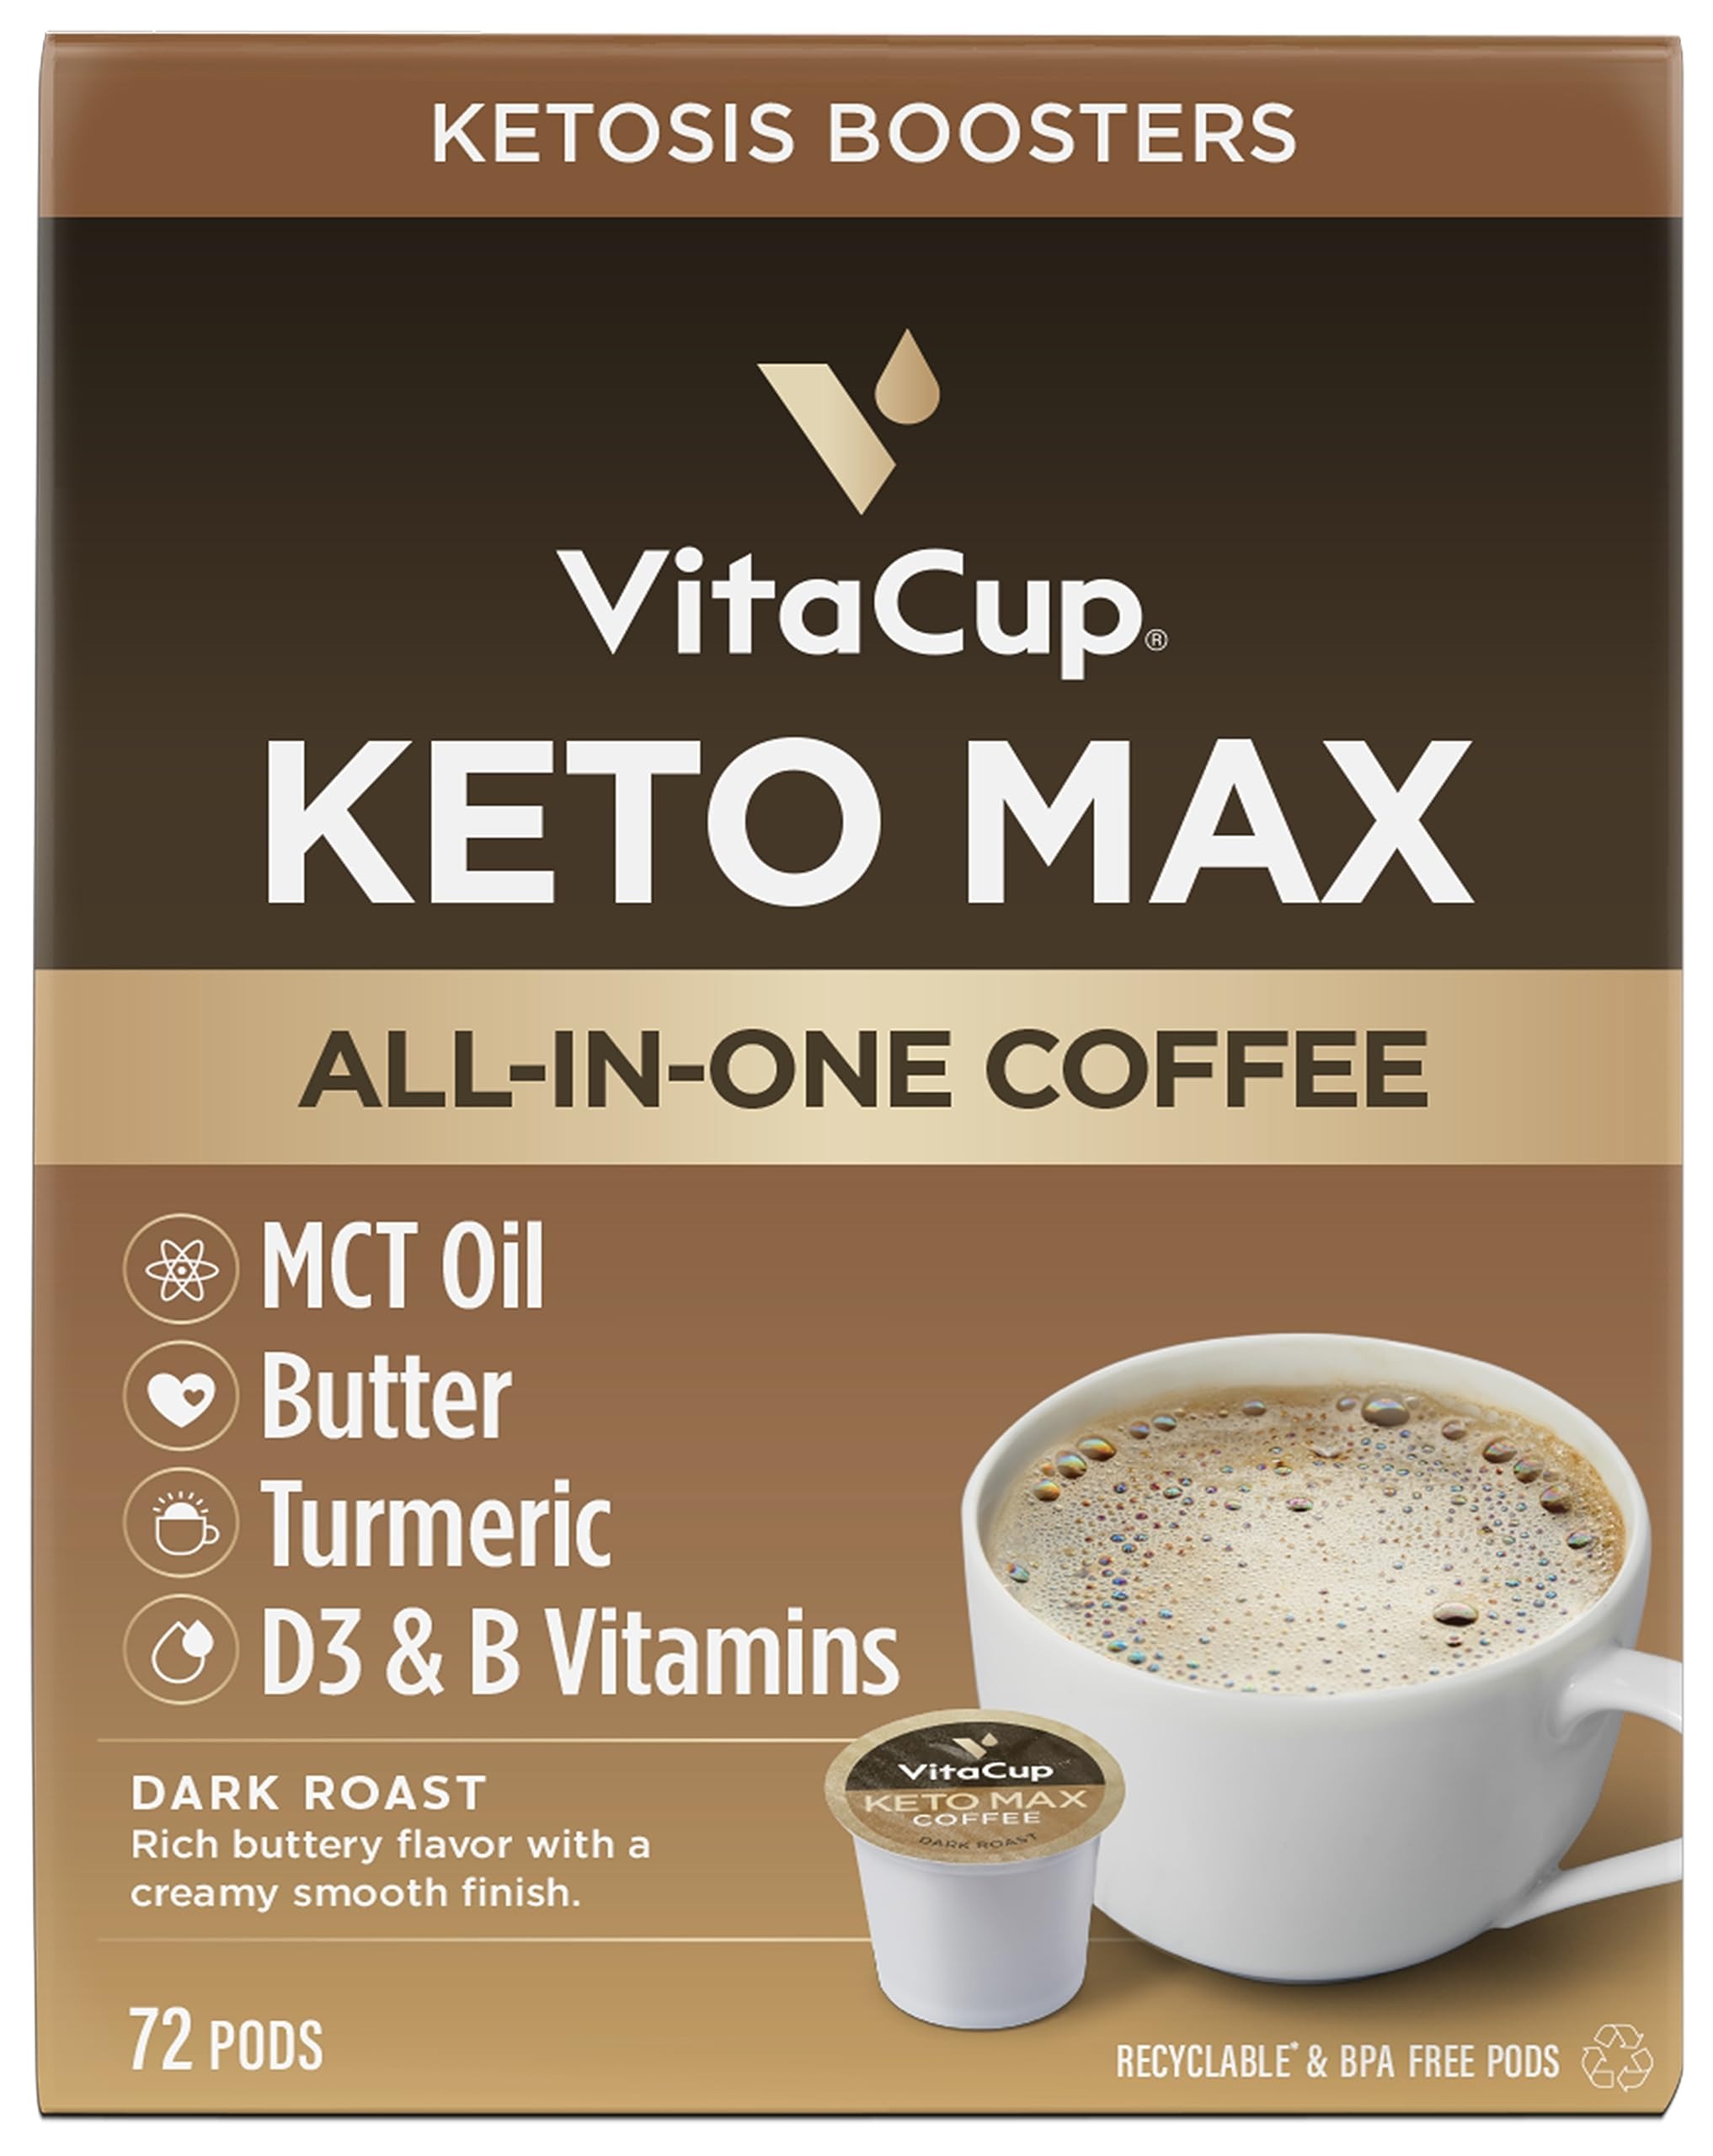
Item Name: VitaCup Keto Max Dark Roast Coffee Pods, Ketosis & Energy, Butter, MCT Oil, Turmeric, B Vitamins, D3, All-In-One Keto Recyclable Single Serve Pod Compatible w/Keurig K-Cup Brewers,72 Ct
Bullet Point 1: ALL IN ONE KETO: Don’t waste time and money buying individual ingredients to make your keto coffee. KetoMax takes the work out of it for you with butter + coconut MCT oil + vitamins, in a ready to drink formula.
Bullet Point 2: DARK ROAST COFFEE: Sip on premium 100% Arabica beans from Chiapas, Mexico for a super clean energy boost. We put in the hard work so your coffee can work hard for you.
Bullet Point 3: DIETITIAN FORMULATED: Each VitaCup blend is dietitian-formulated and packed with the nutrients your body needs to function at its best. KetoMax is made with functional ingredients and is free from gluten & soy!
Bullet Point 4: DAILY DOSE OF VITAMINS: Each cup of coffee contains an essential blend of vitamins and nutrients, allowing you to simplify your morning routine with one less step. KetoMax contains vitamins B1, B5, B6, B9, B12 & D3.
Bullet Point 5: 100% RECYCLABLE PODS: Our single-serve coffee pods are made from recyclable and BPA free materials. They are compatible with all Keurig KCup brewers. Our coffee is roasted, ground, & sealed in the USA
Product Description: ALL IN ONE KETO: Don’t waste time and money buying individual ingredients to make your keto coffee. KetoMax takes the work out of it for you with butter + coconut MCT oil + vitamins, in a ready to drink formula. DARK ROAST COFFEE: Sip on premium 100% Arabica beans from Chiapas, Mexico for a super clean energy boost. We put in the hard work so your coffee can work hard for you. DIETITIAN FORMULATED: Each VitaCup blend is dietitian-formulated and packed with the nutrients your body needs to function at its best. KetoMax is made with functional ingredients and is free from gluten & soy! DAILY DOSE OF VITAMINS: Each cup of coffee contains an essential blend of vitamins and nutrients, allowing you to simplify your morning routine with one less step. KetoMax contains vitamins B1, B5, B6, B9, B12 & D3.
Value: 72.0
Unit: Count

Price: 32.95